Solomon's Porch

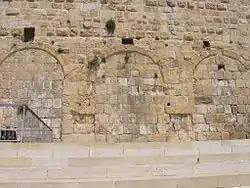
Triple Gate Arches

The three arches of Triple Gate are not the original gates to the great halls within. In regards to the sealing of the gates, many scholars teach that these arches were blocked up by the Crusaders. Some believe they were blocked during the Muslim rule of Sultan Suleiman.